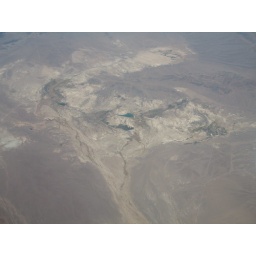
Small lake nestled in the mountains